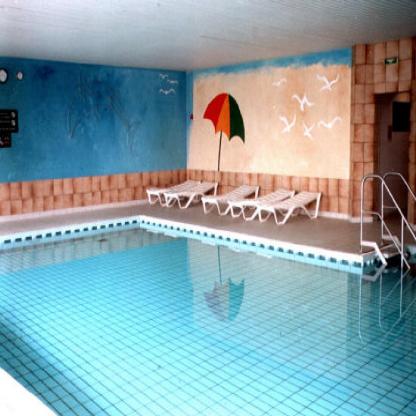
Scene: Indoor